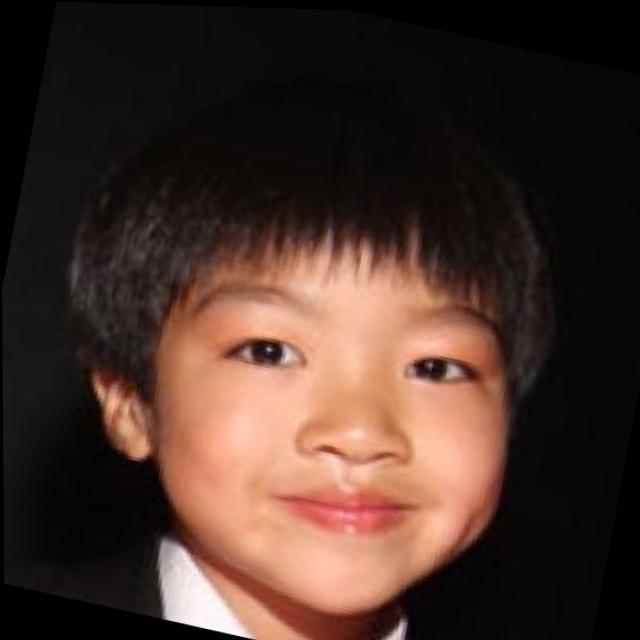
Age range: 0-12